Sretensky Monastery

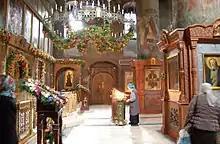
Inside the old katholikon

In November 2013, an official body that oversees construction on heritage sites approved the construction of a large "church on blood" dedicated to the New Martyrs and Confessors of the Russian Orthodox Church. The 61-metre-high building, fittingly situated next door to the infamous Lubyanka Prison, was completed in early 2017, in time for the 100th anniversary of the October Revolution when attacks on the Russian Orthodox Church had begun. Architectural preservationists voiced their concern that the outsize building would irrevocably alter the surrounding cityscape.